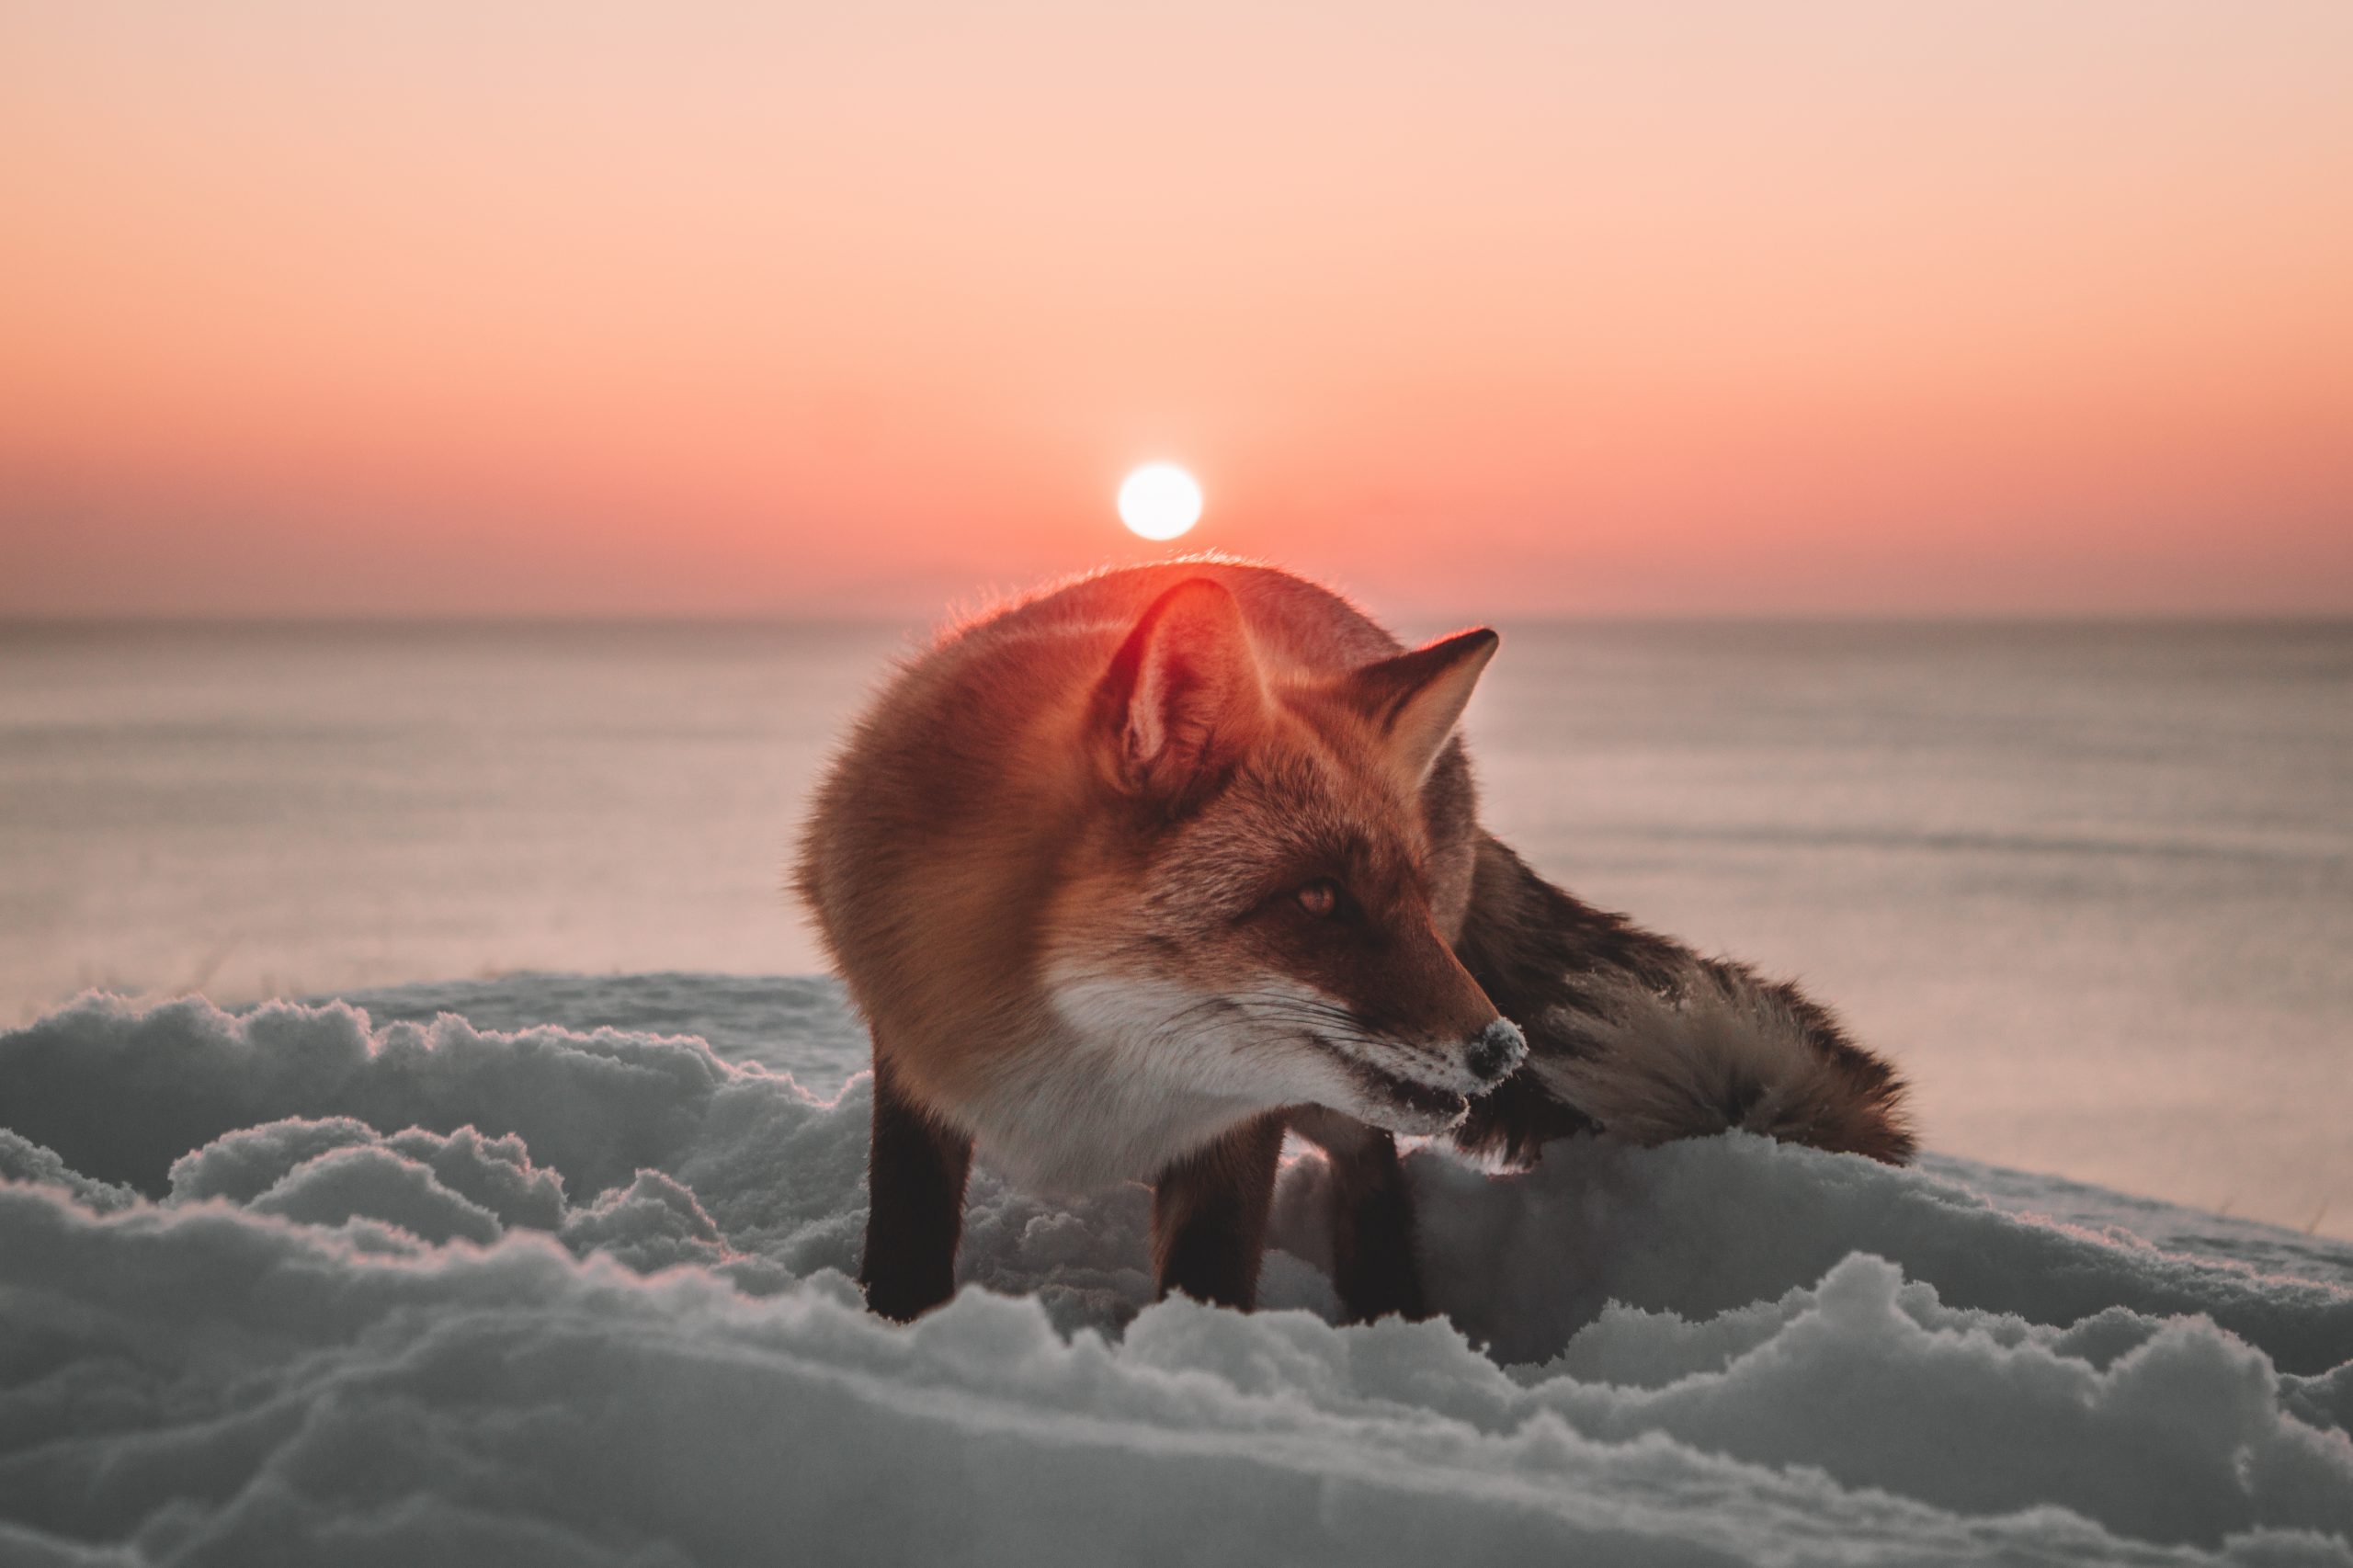
sky, water, atmosphere, snow, orange, body of water, sunlight, sunset, freezing, sunrise, morning, horizon, afterglow, red sky at morning, landscape, calm, beach, dusk, fox, astronomical object, winter, tail, wind wave, canidae, sand, ice cap, evening, cat, ocean, wave, sporting group, wildlife, cloud, art, dawn, lake, sun, heat, wood, dog breed, rock, sea, arctic, wind, glacial landform, seabird, coast, tundra, felidae, fur, ice, arctic ocean